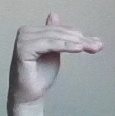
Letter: khaa